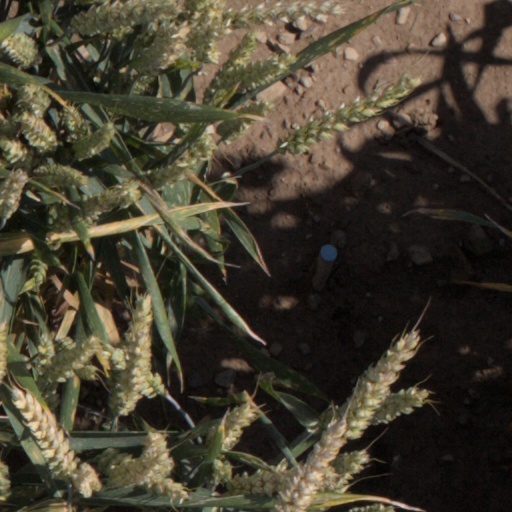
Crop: wheat